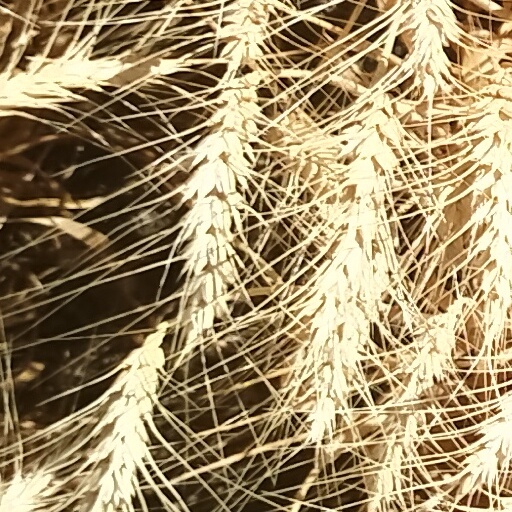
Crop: wheat